Ivan Vladimirov

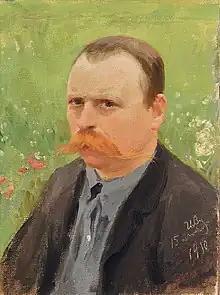
Self-portrait, 1910

Ivan Alekseyevich Vladimirov, also John Wladimiroff ( – 14 December 1947) was a Russian artist: painter and graphic artist. During the wars of 1904–1916, he became known as a war artist ("batalist"). Afterwards, his reputation has become controversial. In the Soviet Union, he was known for paintings that glorified the October Revolution. However, in the West and in Russia after the dissolution of the Soviet Union, he has become known for harshly critical imagery of the aftermath of the Revolution.